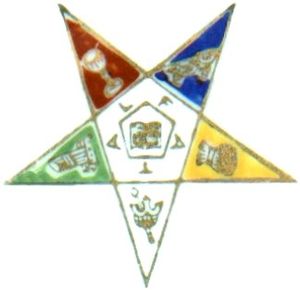
Order of the Eastern Star
Ordenens logo
Order of the Eastern Star er et broderskab, som både mænd og kvinder kan deltage i. Det blev etableret i 1850 af Rob Morris, en advokat og lærer fra Boston, Massachusetts, som havde været offentlig person for frimurerne. Broderskabet baseres på lærdom fra Bibelen, men er åben for folk af alle guddommelige overbevisninger. Organisationen har omkring 10.000 afdelinger i tyve lande og omkring 500.000 medlemmer i alt. Medlemmer af ordenen er i alderen 18 år og opefter; mænd skal være mesterfrimurere og kvinder skal have særlige forbindelser til frimurere. Oprindeligt skulle kvinder være datter, enke, kone, søster eller mor til en mester, men ordenen tillader nu andre slægtninge så vel som de tillader Jobs Døtre, Rainbow Girls, medlemmer af Organization of Triangle og medlemmer af Constellation of Junior Stars at blive medlemmer, når de bliver myndige.